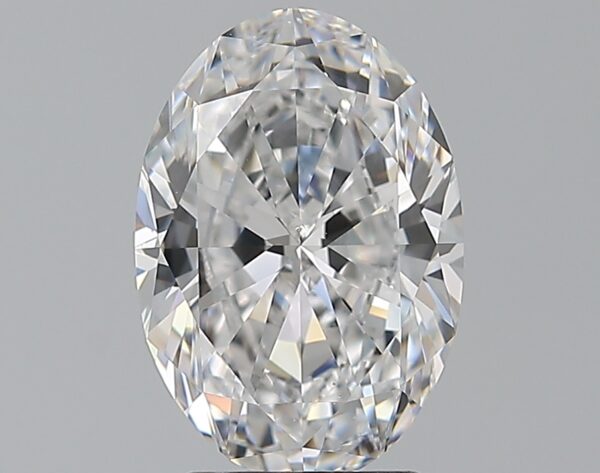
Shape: oval
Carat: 2.6
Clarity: VS2
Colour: D
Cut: EX
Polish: EX
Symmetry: EX
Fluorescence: M
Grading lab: GIA
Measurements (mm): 10.92 x 7.53 x 4.62